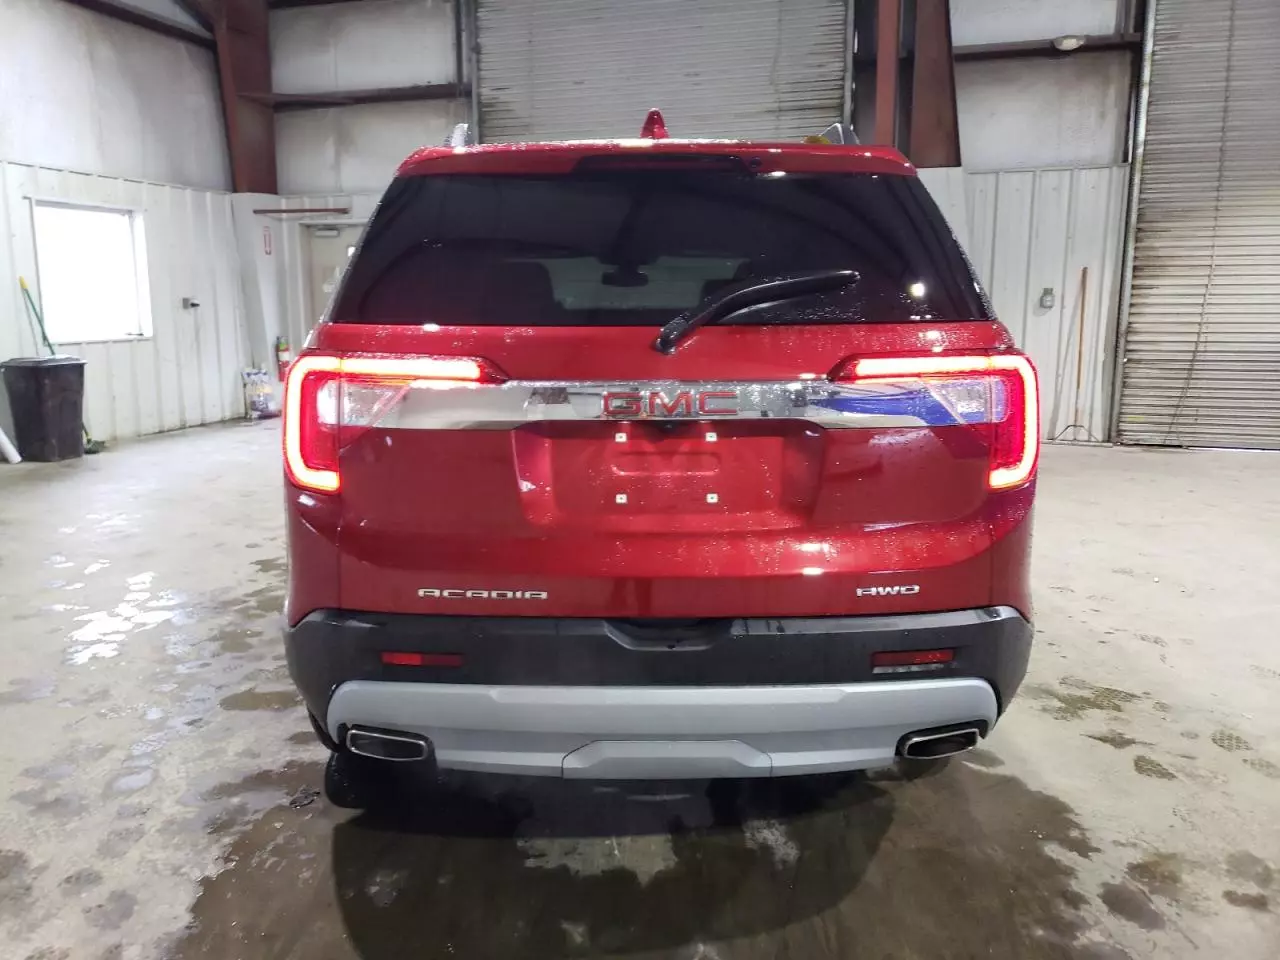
Aucun dommage détecté.
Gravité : aucun